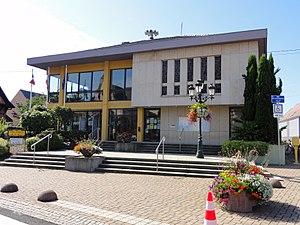
Alsace, Bas-Rhin, Reichstett, Mairie (XXe).